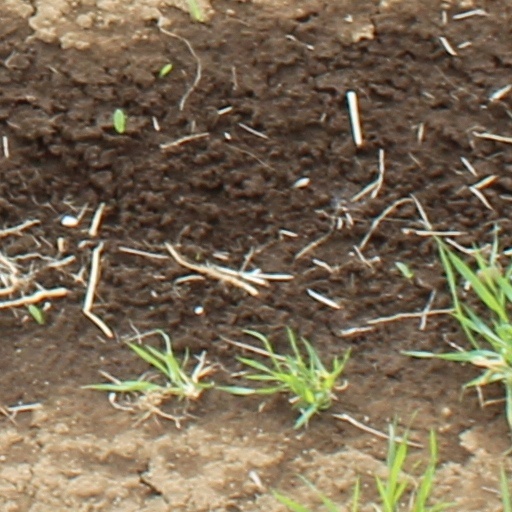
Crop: wheat